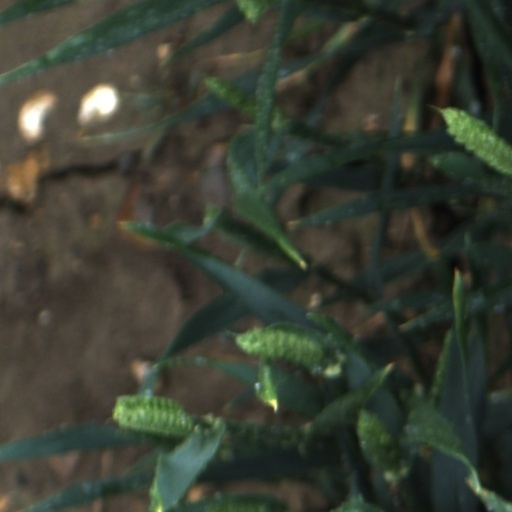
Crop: wheat